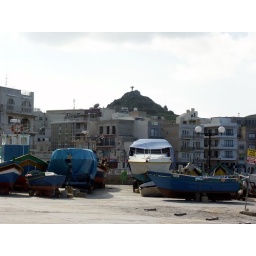
Luzzus in Marsalforn with the Tas Salvatu monument on the hill beyond